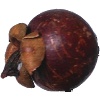
Label: mangostan